Financial risk management

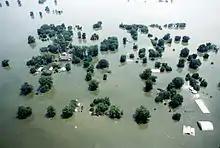
Actuaries use Extreme Value Theory to model rare events such as "100-year floods". Pictured is Kaskaskia, Illinois, entirely submerged during the Great Flood of 1993.

In corporate finance, and financial management more generally,